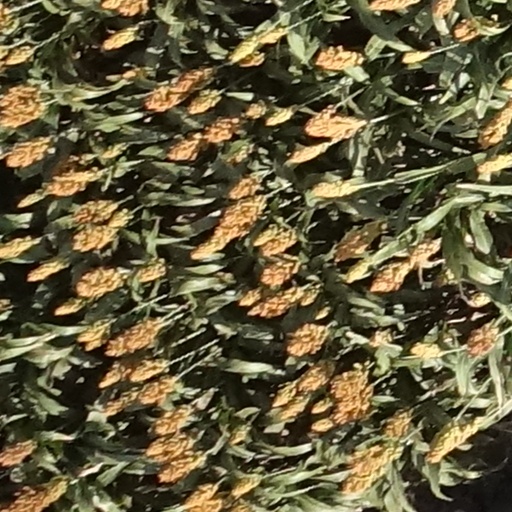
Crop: sorghum